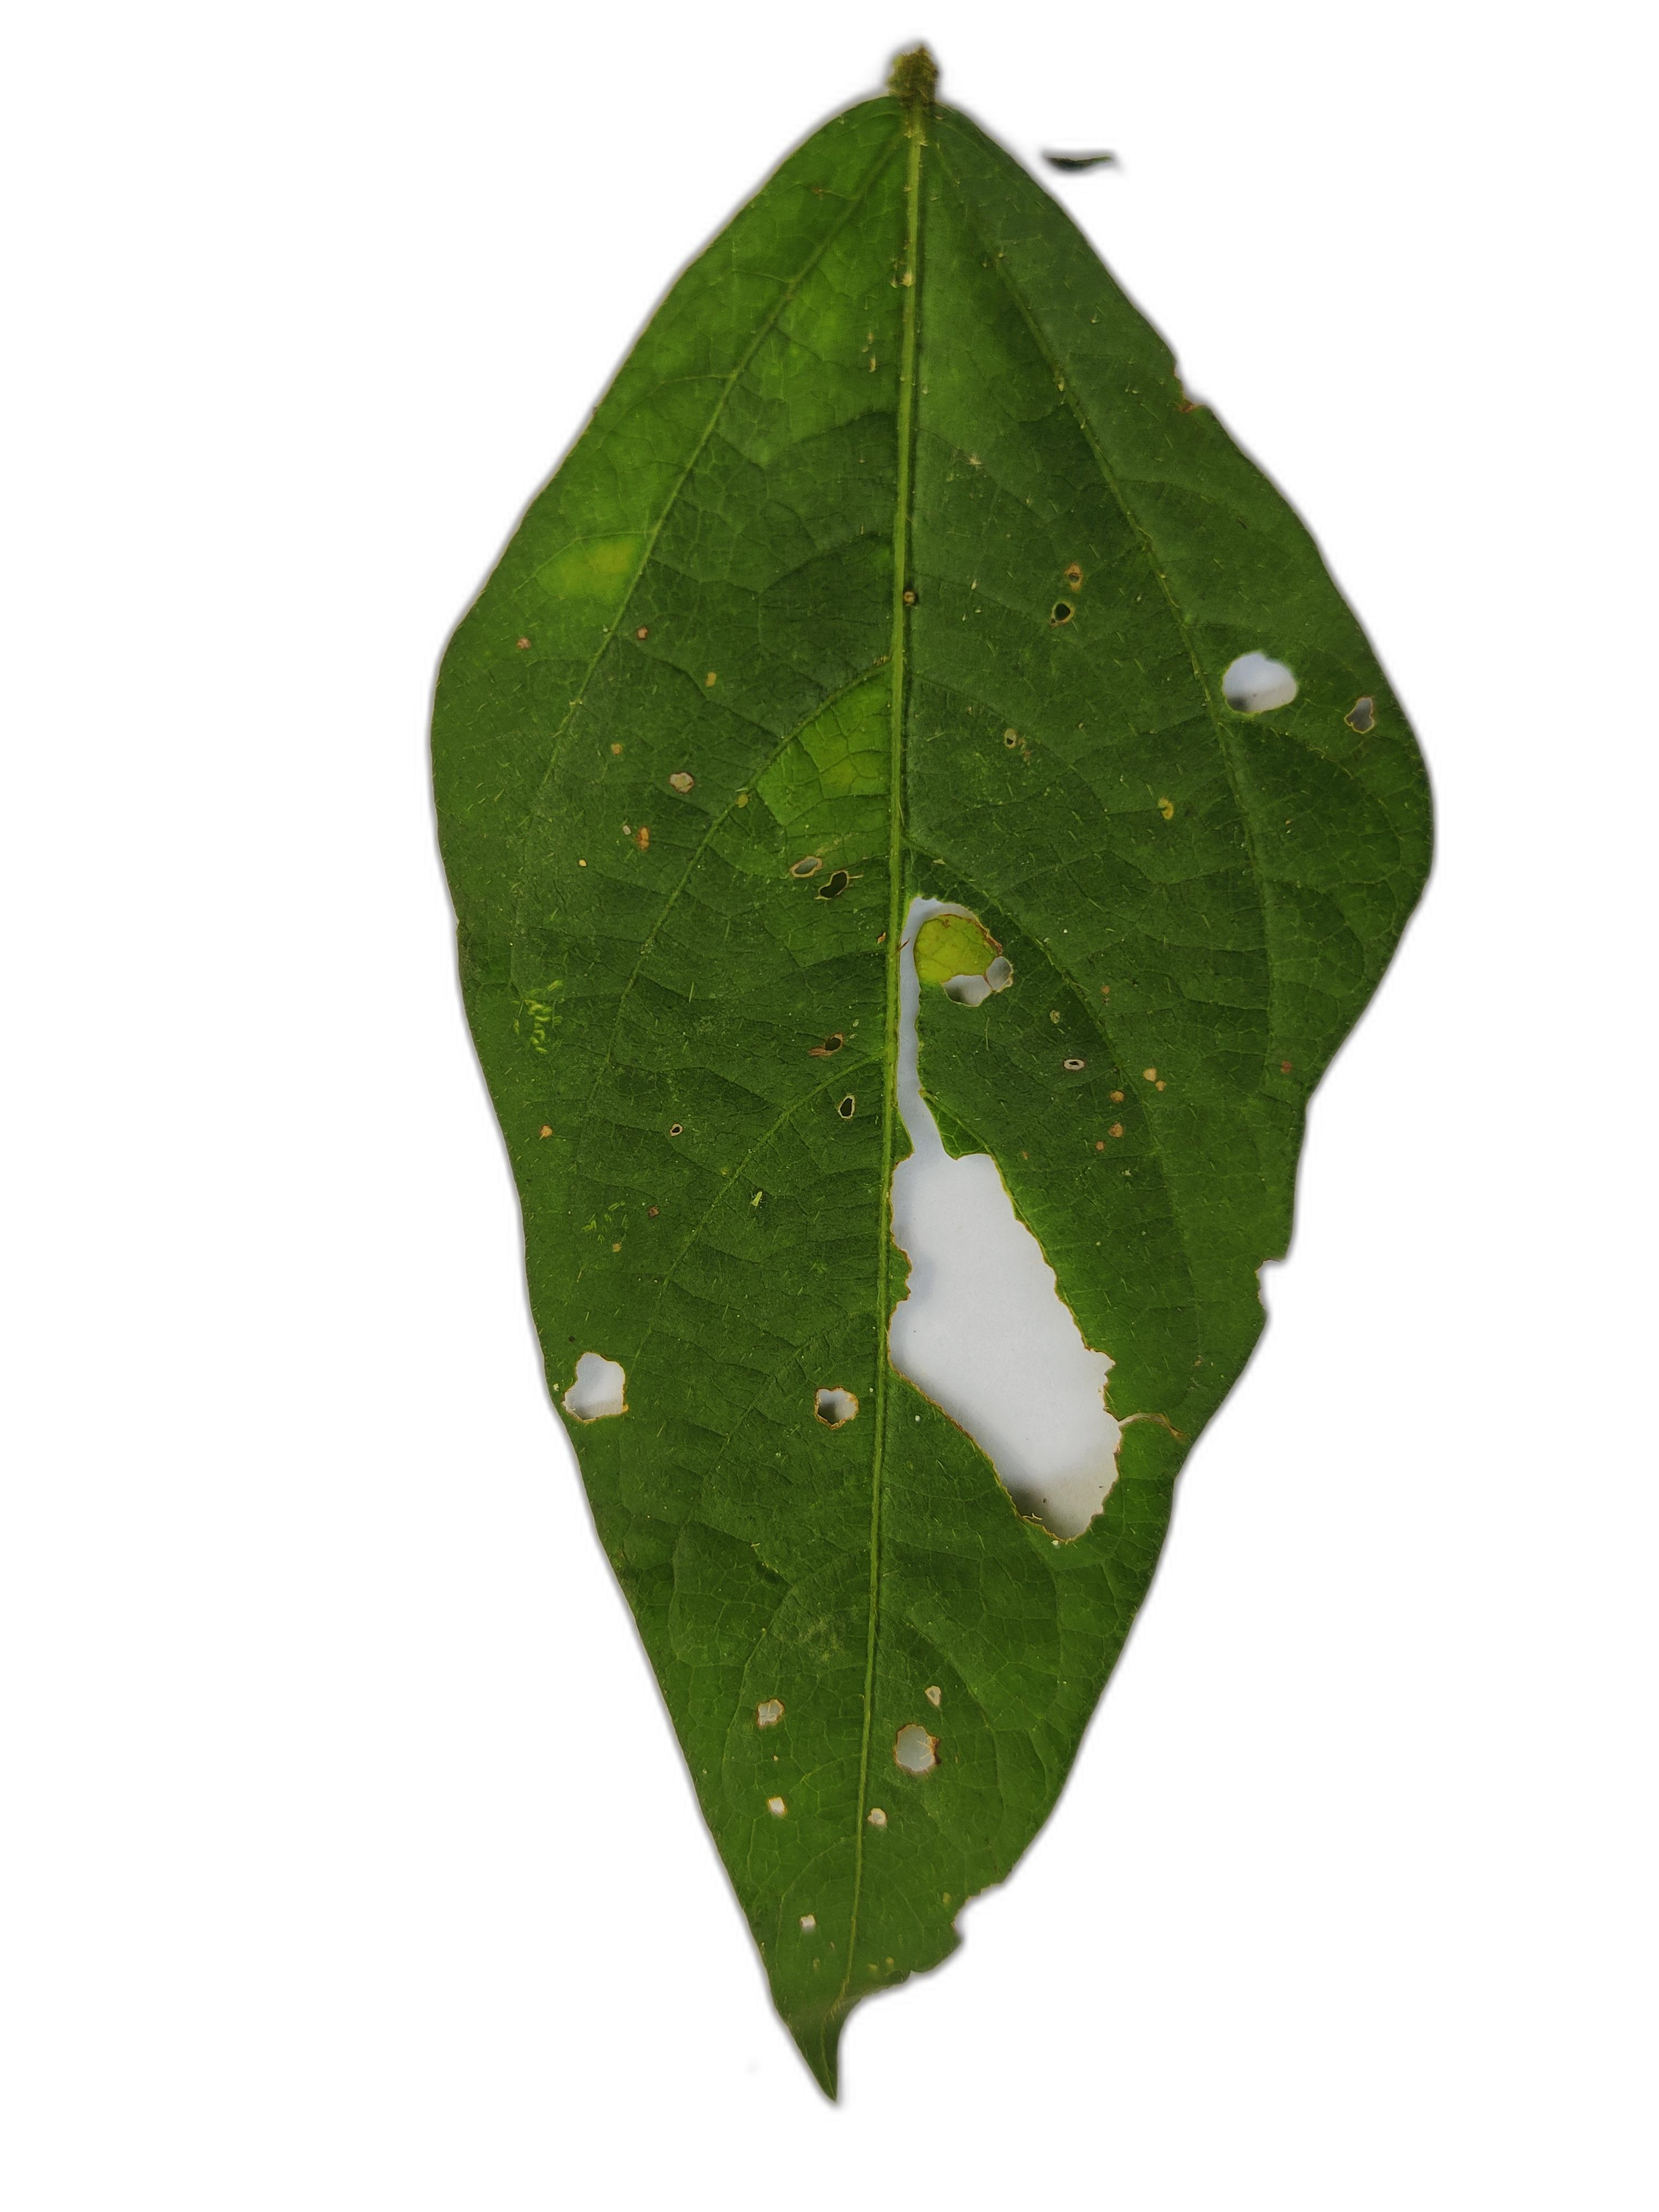
Label: Cercospora leaf spot